Harm Brouwer

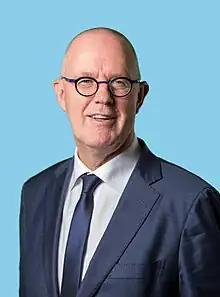
Brouwer in 2010

Harm Brouwer (born 4 April 1957) is a Dutch politician who was a member of the House of Representatives for the Labour Party between 6 July 2016 and 23 March 2017. He previously served twice as a temporary member of the House, most recently from 1 March 2016 to 10 June 2016, when he replaced Lea Bouwmeester while she was pregnant and on maternity leave. Before that, he replaced Manon Fokke from 5 November 2015 to 12 January 2016, when she was pregnant and on maternity leave, after she had previously been temporarily replaced by Joyce Vermue.